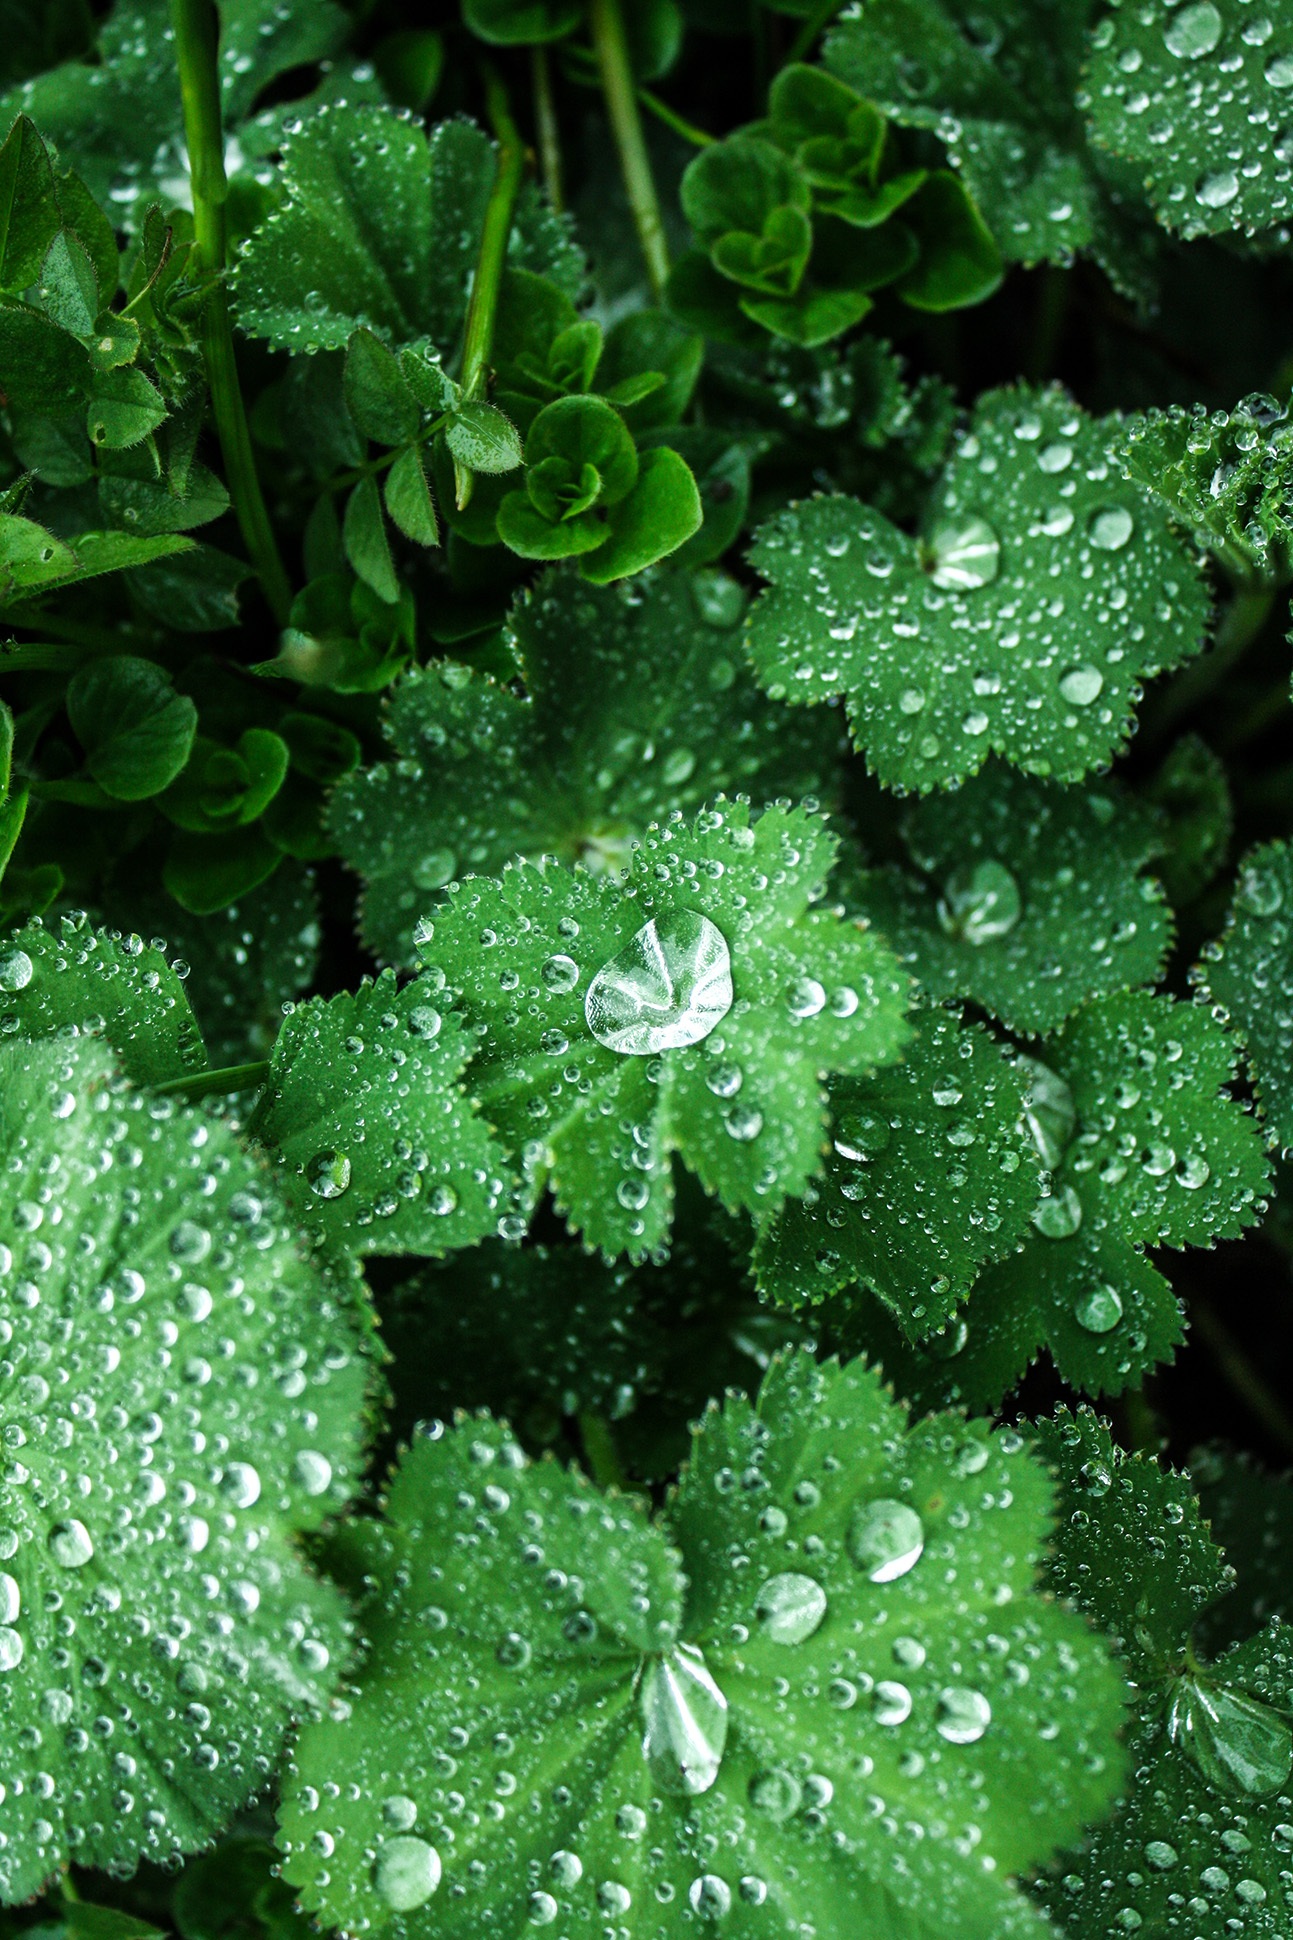
nature, plant, rain, leaf, flower, raindrop, wet, green, herb, produce, close, drip, drop of water, flowering plant, annual plant, land plant